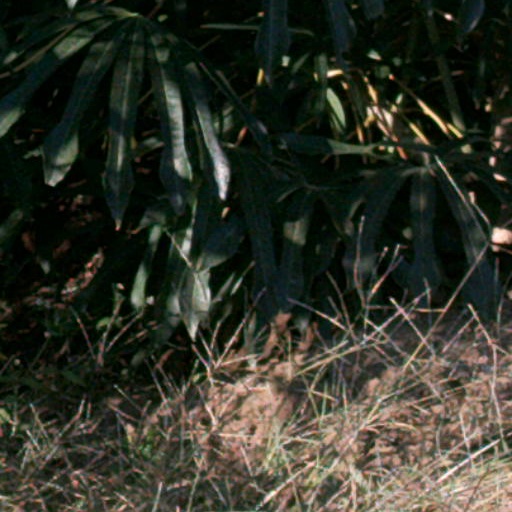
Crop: cassava